Mount Batulao

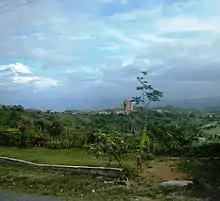
View of Taal Lake in the far distance and Canyon Woods from the eastern side of Mount Batulao in Caylaway

Mount Batulao and its environs have been a playground for Metro Manila residents since at least the 1970s. In 1975, the area of Mount Batulao in Nasugbu as well as parts of the adjacent municipalities of Maragondon and Ternate were declared as tourist zones. One of its earliest developments was the sprawling Batulao Village Club developed by the family of senator Gil Puyat and designed by architect Benjamin Bautista with landscape design by Ildefonso P. Santos Jr. It was the destination of choice for affluent Manilans in the area of Tagaytay with its Gary Player-designed golf course, clubhouse, halfway house, village inn, cottages and sports complex with jai alai courts.